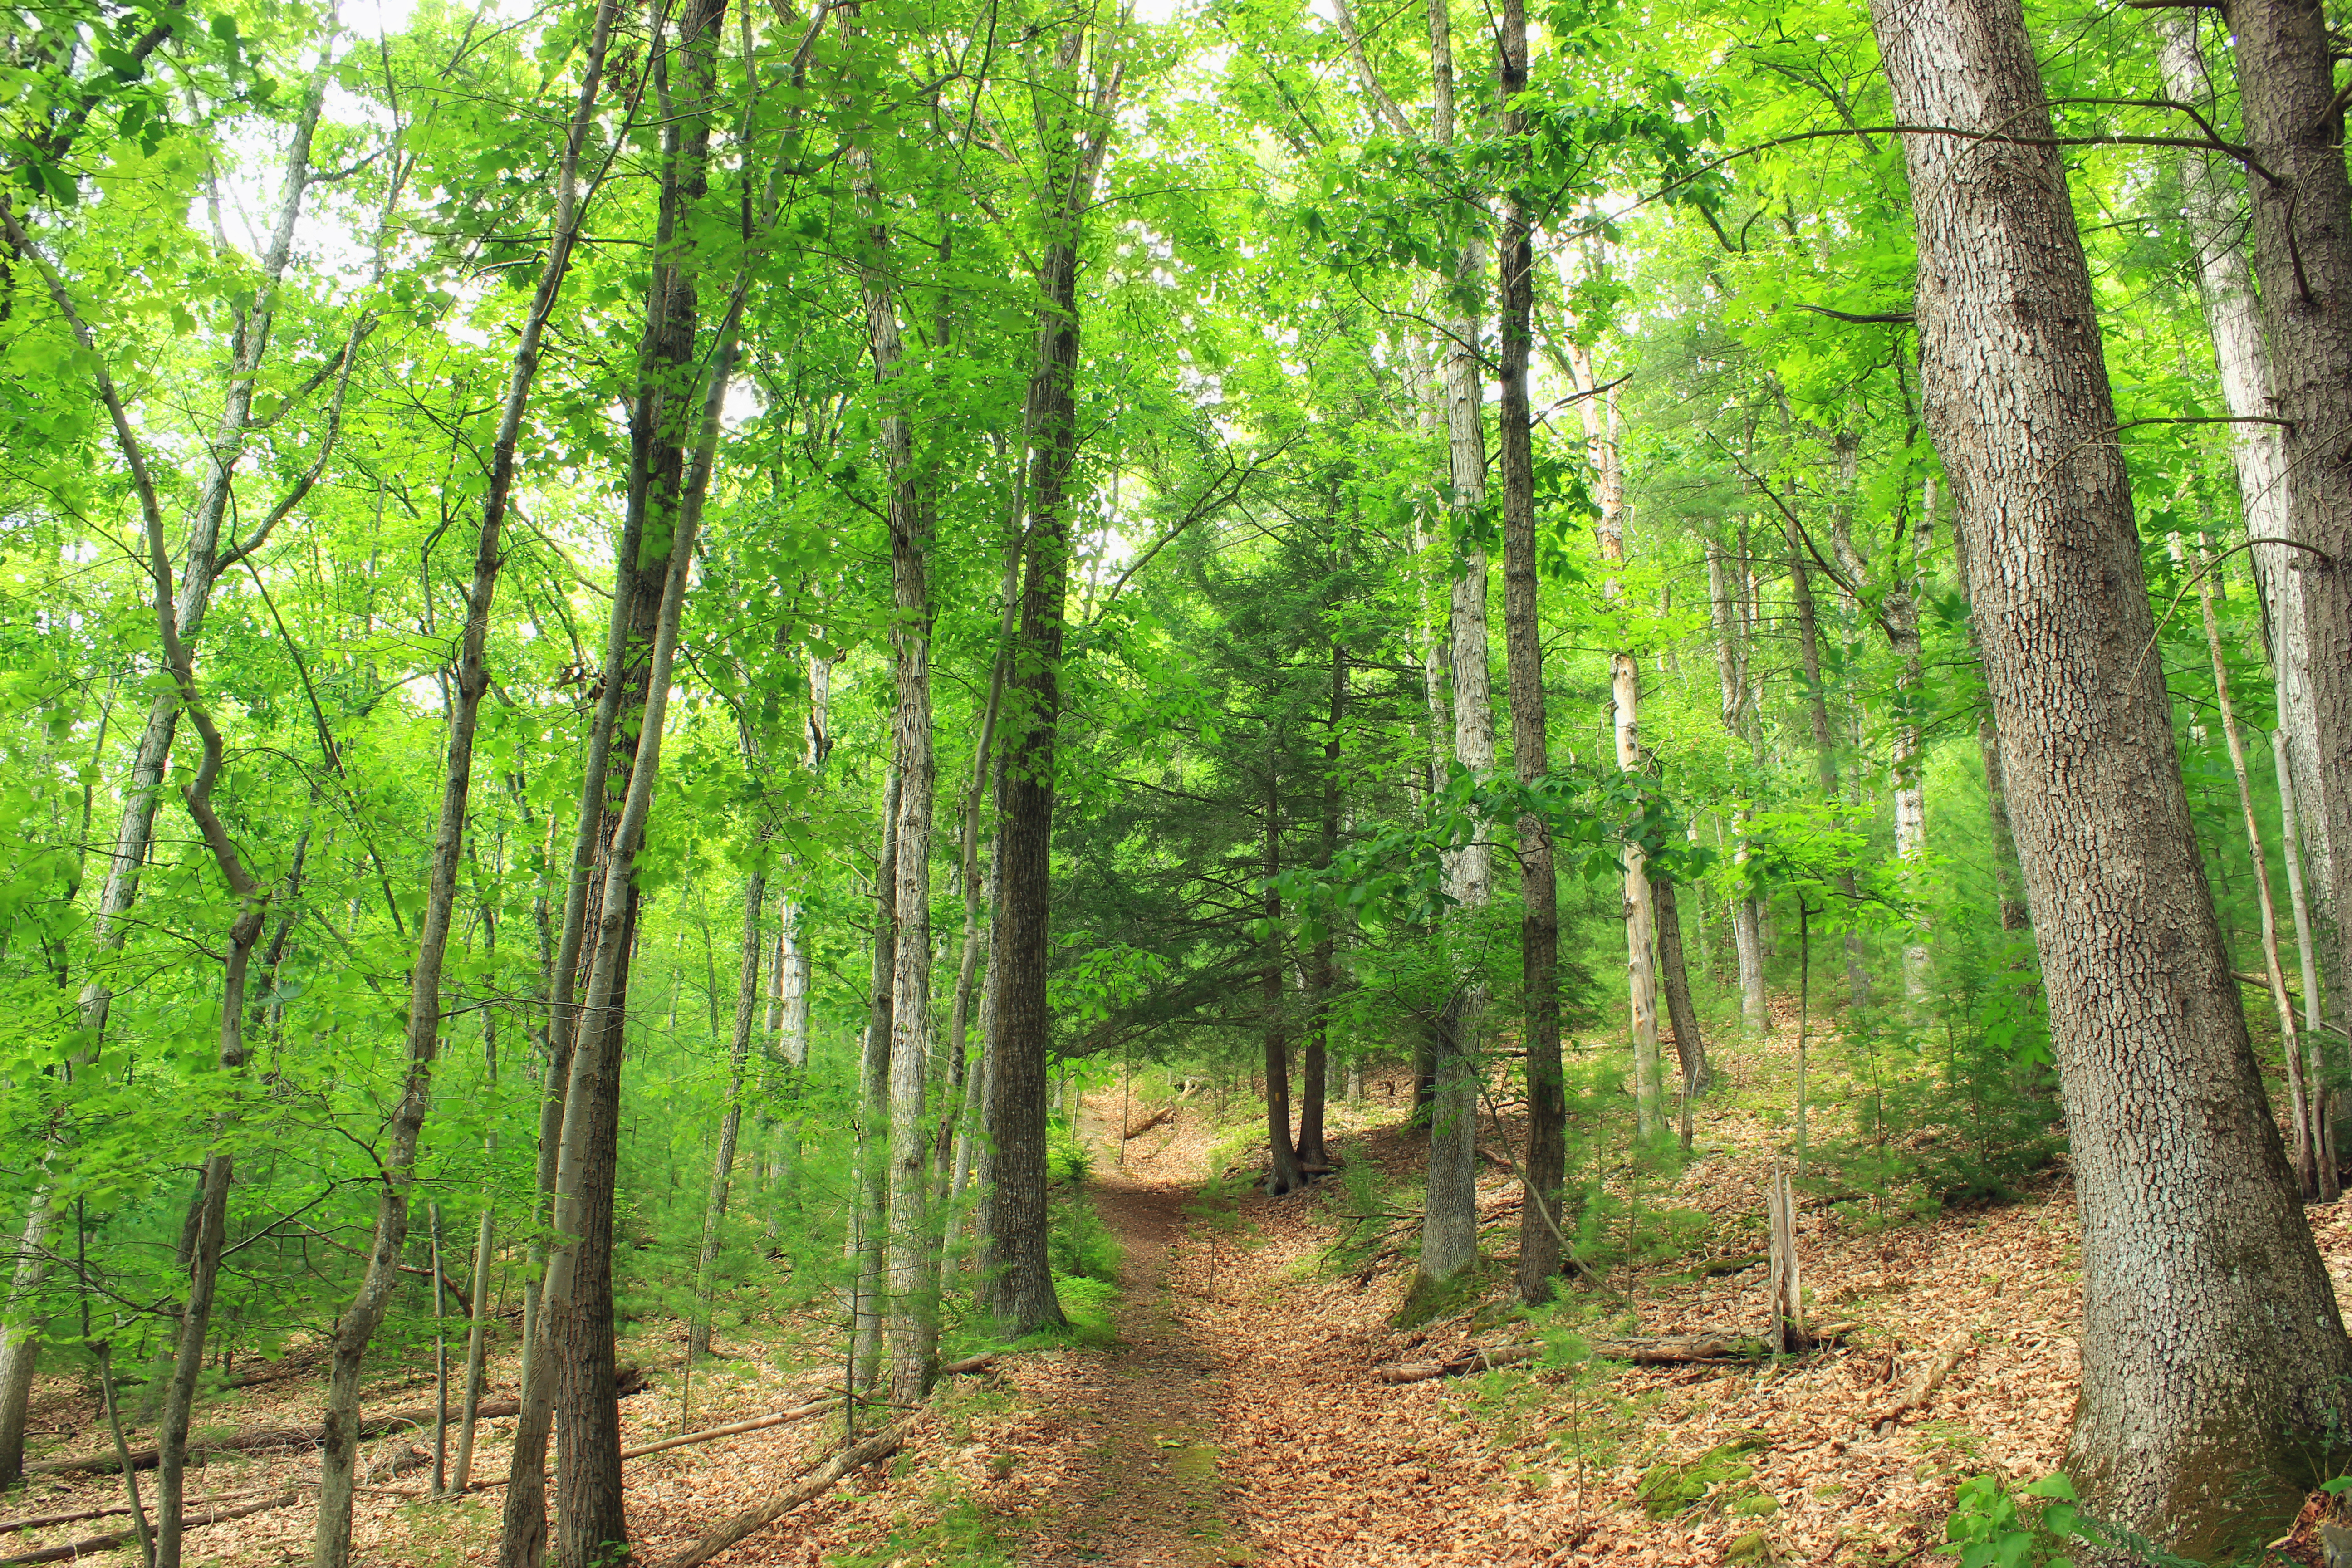
tree, nature, forest, path, plant, hiking, trail, sunlight, summer, canopy, jungle, trees, creativecommons, coniferous, vegetation, rainforest, tiadaghtonstateforest, deciduous, pennsylvaniawilds, understory, lycomingcounty, pennsylvania, leaflitter, pinecreekgorge, wolfrunwildarea, bobwebbertrail, grove, woodland, habitat, ecosystem, nature reserve, biome, old growth forest, natural environment, woody plant, temperate broadleaf and mixed forest, temperate coniferous forest, riparian forest